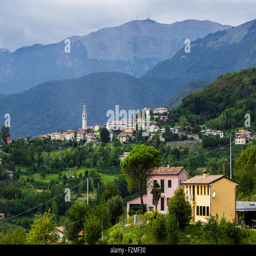
the beautiful village overlooks a city in province